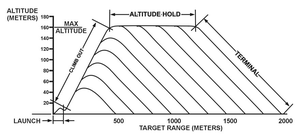
Le FGM-148 Javelin est un lance-missiles antichar portable américain développé dans les années 1980, et déployé à partir de 1996.